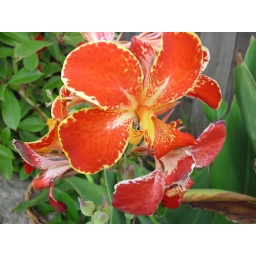
Here are some of the flowers in my backyard, very colorful and they make nice pictures.